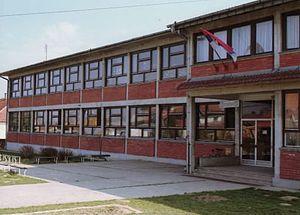
Vraneši est une localité de Serbie située dans la municipalité de Vrnjačka Banja, district de Raška. Au recensement de 2011, elle comptait 1 400 habitants.